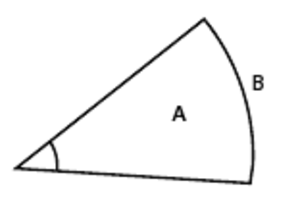
Vinkel
En vinkel A har størrelsen B hvis linjestykkerne har længden 1.
En vinkel er en geometrisk figur bestående af to halvlinjer med et fælles begyndelsespunkt - toppunktet.